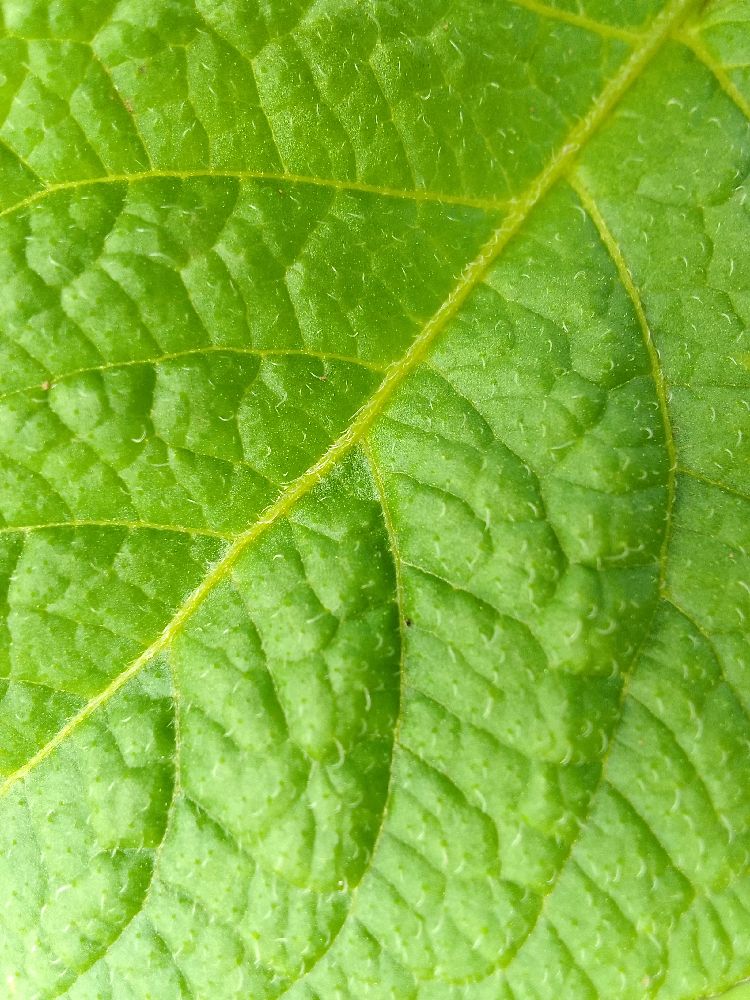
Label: Healthy